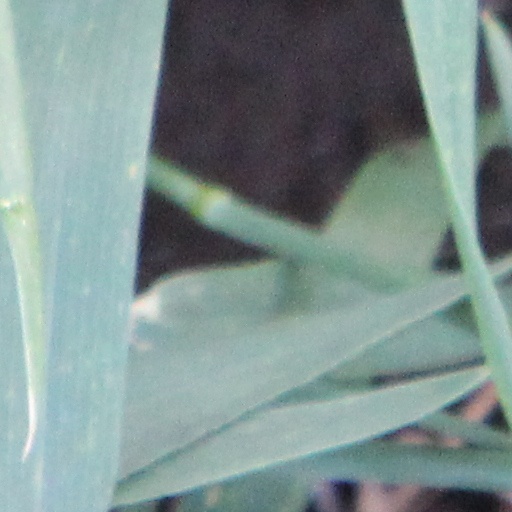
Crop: wheat